Early Muslim conquests

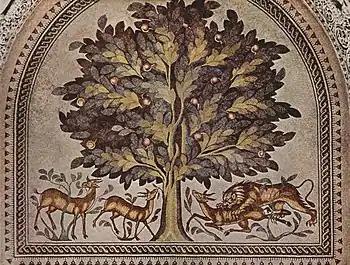
Mosaic from Hisham's Palace, an Umayyad residence near Jericho (c. 724–743)

Other Muslim military ventures were met with outright failure. Despite a naval victory over the Byzantines in 654 at the Battle of the Masts, the subsequent attempt to besiege Constantinople was frustrated by a storm which damaged the Arab fleet. Later sieges of Constantinople in 668–669 (674–678 according to other estimates) and 717–718 were thwarted with the help of the recently invented Greek fire. In the east, although Arabs were able to establish control over most Sasanian-controlled areas of modern Afghanistan after the fall of Persia, the Kabul region resisted repeated attempts at invasion and would continue to do so until it was conquered by the Saffarids three centuries later.